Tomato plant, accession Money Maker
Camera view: bottom (45 deg); turntable rotation: 180 degrees
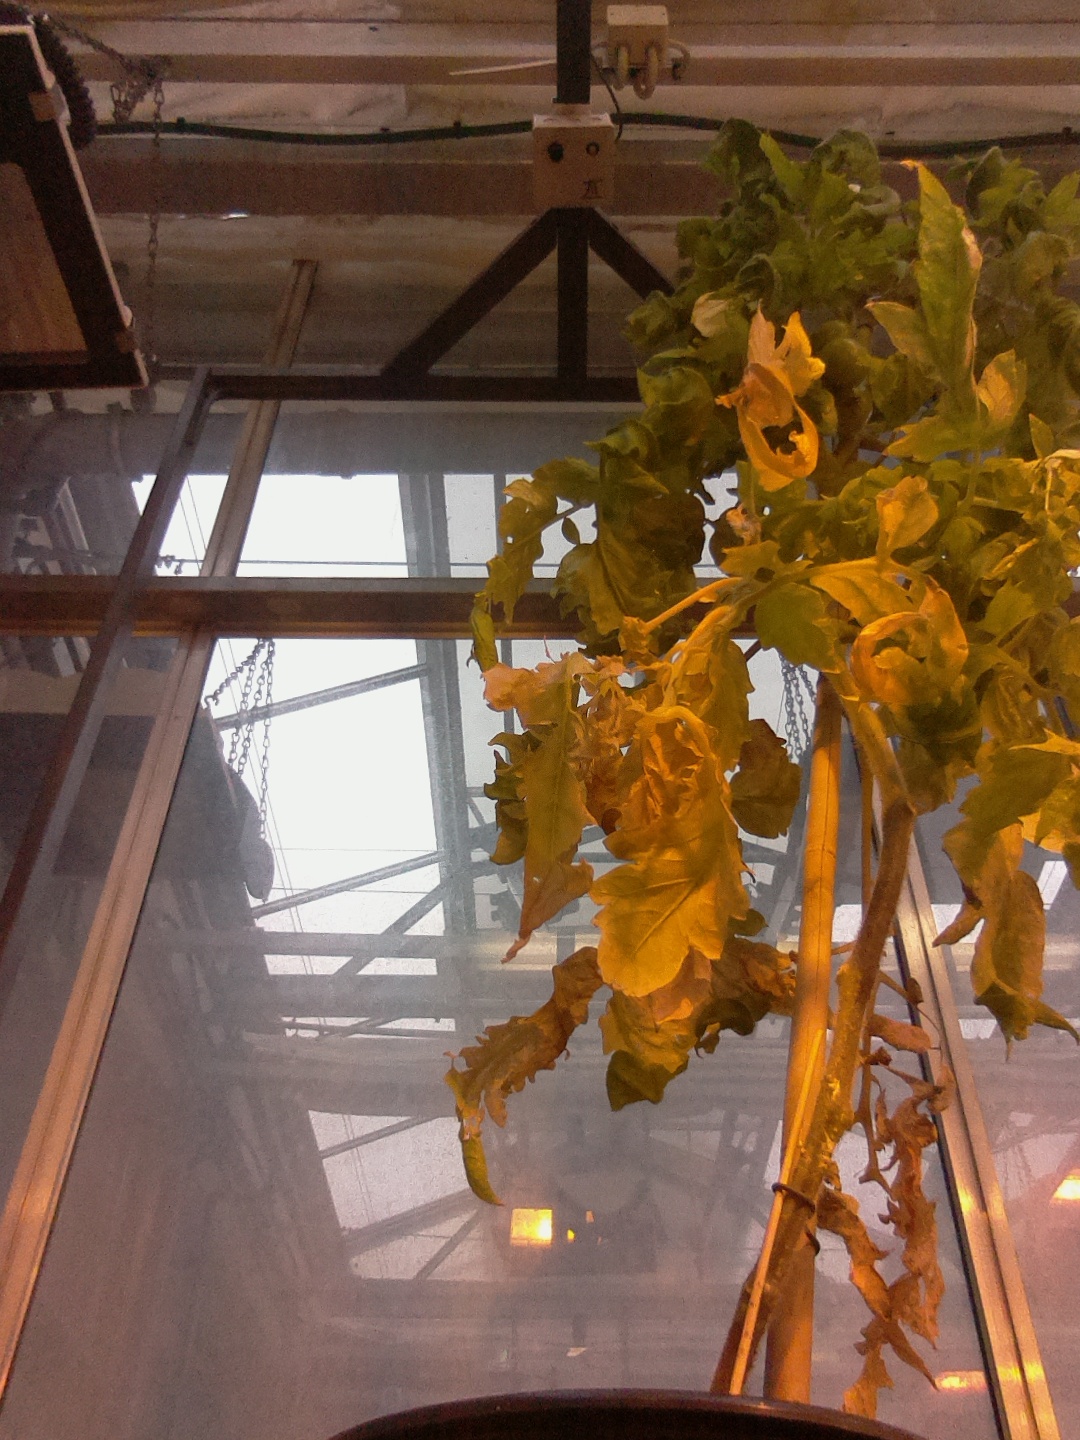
BBCH growth stage 79: 90% -100% of final fruit size